Windbury Head

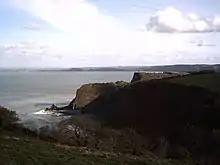
The view from Windbury Hillfort with part of the fort in the left foreground

Windbury Head is the site of an Iron Age hill fort on the Hartland Peninsula, just north of Clovelly in North Devon, England. Most of the fort has been lost to coastal erosion, but the southern ramparts still exist at approximately above sea level.